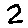
Label: 2